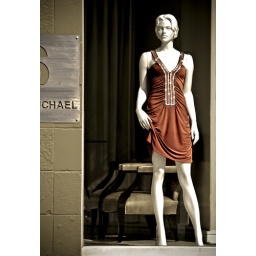
are a girls best friend......... A shop window in Parhurst, Johannesburg.